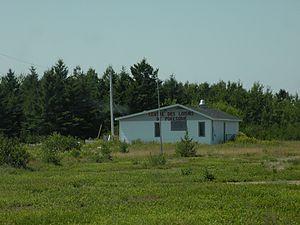
Centre communautaire de Pokesudie, au Nouveau-Brunswick (Canada).
Pokesudie, aussi orthographié Pokesoudie, est à la fois une île et un village canadien, situé dans la région de la Péninsule acadienne, dans le comté de Gloucester, au nord-est du Nouveau-Brunswick. Avec l'Îlette de Pokesudie il se forme le DSL de Pokesudie.